Kahlgrund

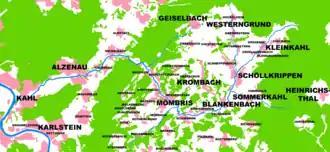
Villages in the Kahlgrund

The Kahlgrund is an area in the northern Spessart in Lower Franconia, Bavaria, Germany, following the valley of the river Kahl. It roughly corresponds to the former district of Alzenau, which was merged into the district of Aschaffenburg in 1972. A small part of the area is part of the Main-Kinzig-Kreis, Hesse.